Mexicans

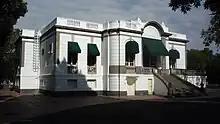
Casa del Lago Juan José Arreola Cultural Center of the National Autonomous University of Mexico.

Nationwide surveys sponsored by the Mexican government that quantify the percentage of the different skin tones present on Mexico's population have been made, the first in 2010 by the CONAPRED (Mexico's National Bureau for Prevention of Discrimination) and the second in 2017 by the INEGI (Mexico's National Institute of Statistics). Each study used a different color palette, in the case of CONAPRED's study it was a palette with 9 color choices developed by the institute itself whereas in the case of the INEGI study the palette used was the palette for the PERLA (Latin American Race and Ethnicity Project) with 11 color categories.